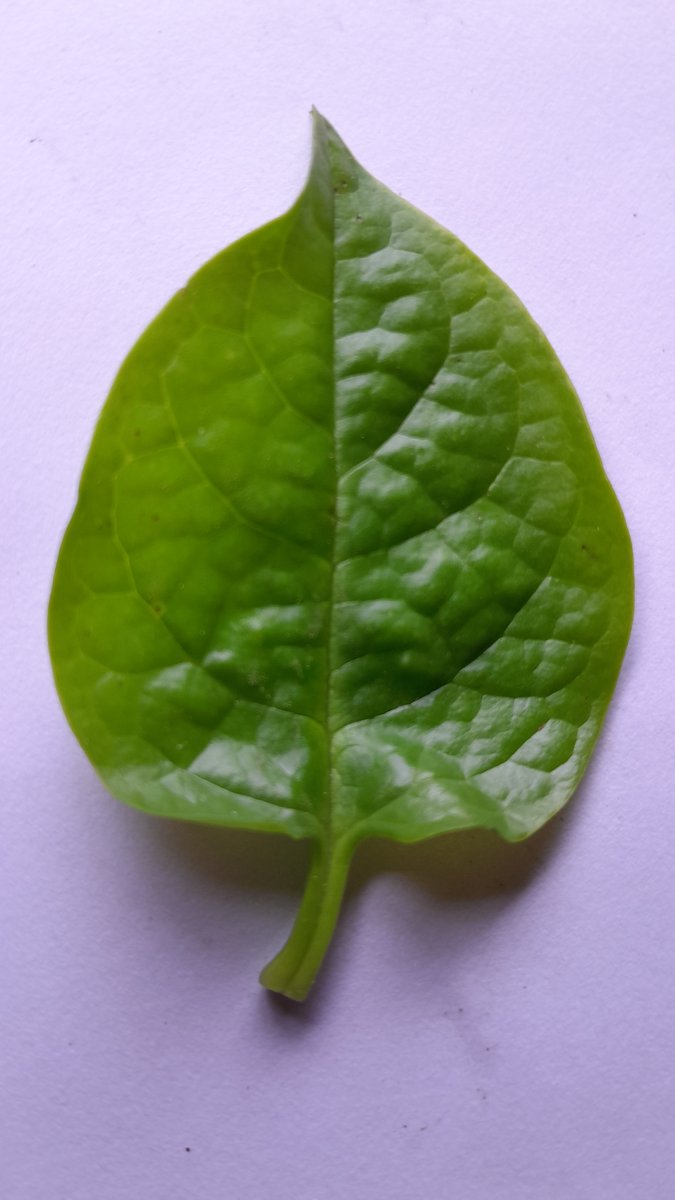
Label: Healthy-Leaf